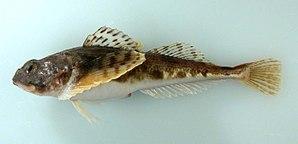
Les Cottidés sont une famille de poissons regroupant les cottes, chabots et chaboisseaux. Il s'agit d'espèces septentrionales vivant sur le fond et bien que la plupart des espèces soient marines, un bon nombre se retrouvent dans les eaux douces d'Asie, d'Europe et du nord de l'Amérique du Nord.